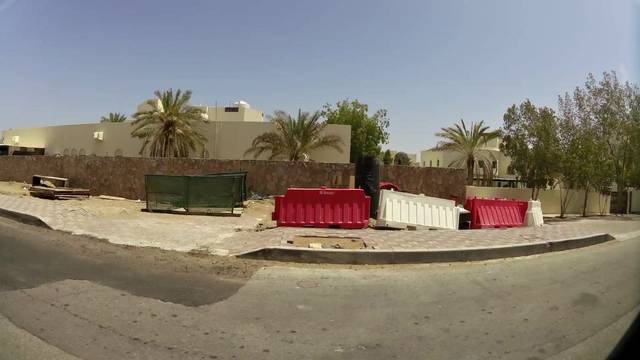
Region: Oman
Coordinates: 23.589, 58.456